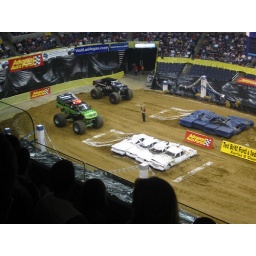
We weren't clear on the rules, but in this face off the fastest MONSTER TRUCK won.